Sultan of Kelantan

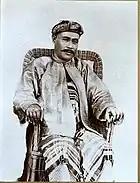
Sultan Muhammad IV ibni Sultan Muhammad III, c. 1909–1910

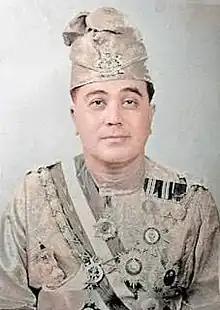
Sultan Yahya Petra ibni Sultan Ibrahim

The succession order of Kelantan sultanate is determined by agnatic primogeniture. No female may become ruler, and female line descendants are generally excluded from succession. According to Laws of the Constitution of Kelantan (in Malay language: "Undang-undang Tubuh Perlembagaan Negeri Kelantan"), the Sultan of Kelantan must be Malay, royal in blood, descendant of the Kelantan sultanate, male and a Muslim. The crown prince is also subjected to the same rule. The constitution states that the Sultan must come from the line of Sultan Ismail Petra, only if there are no longer eligible descendant of him, then the sultan should be chosen from the descendants of Sultan Yahya Petra and so on.